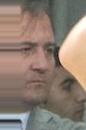
Age: 27